Thomas Hoepker

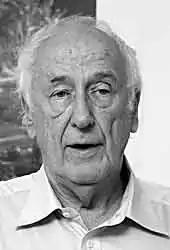
Hoepker in 2009

Thomas Hoepker (German: Thomas Höpker; 10 June 1936 – 10 July 2024) was a German photographer and member of Magnum Photos. He was known for stylish color photo features, working from the 1960s for "Stern" and "Geo" on assignments around the globe as a photojournalist with a desire to photograph human conditions. He made an iconic pair of images of boxer Muhammad Ali, and a controversial photograph of people with the 9/11 World Trade Center destruction in the background, "View from Williamsburg, Brooklyn, on Manhattan, 9/11".